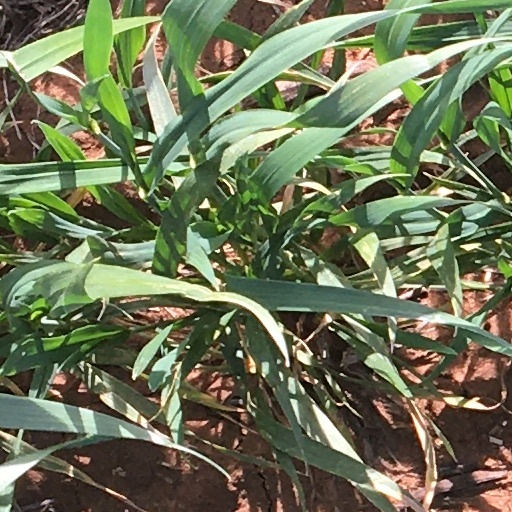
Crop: wheat